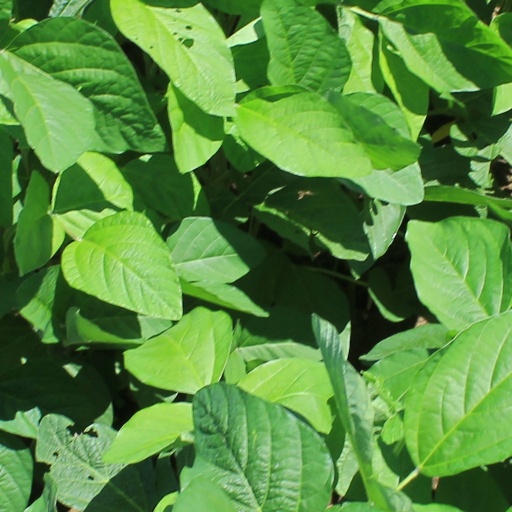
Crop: soybean